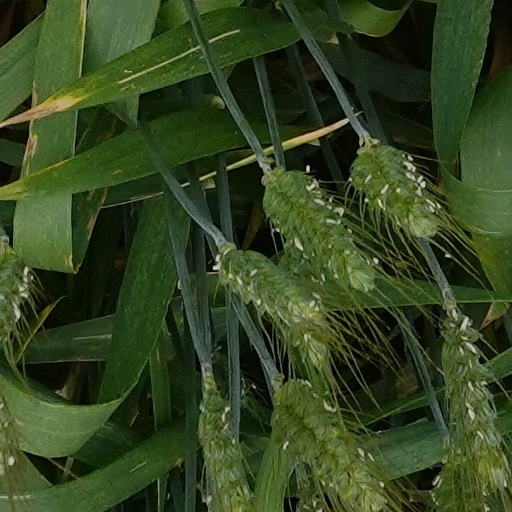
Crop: wheat